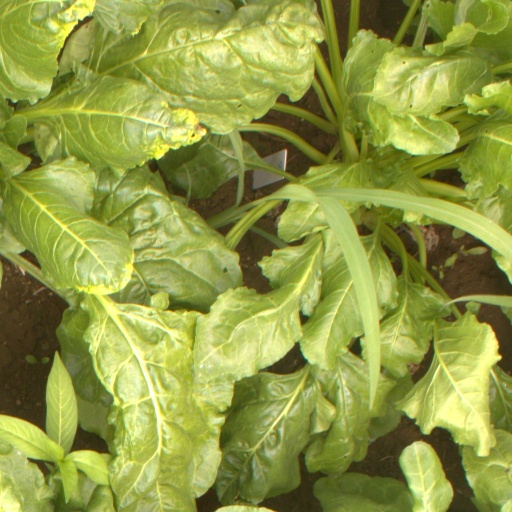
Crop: sugar beet